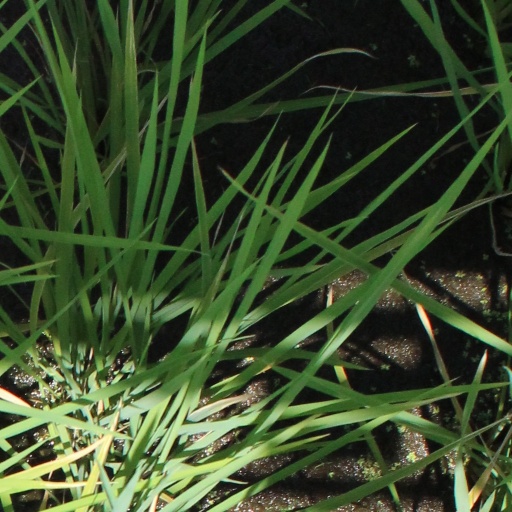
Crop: rice